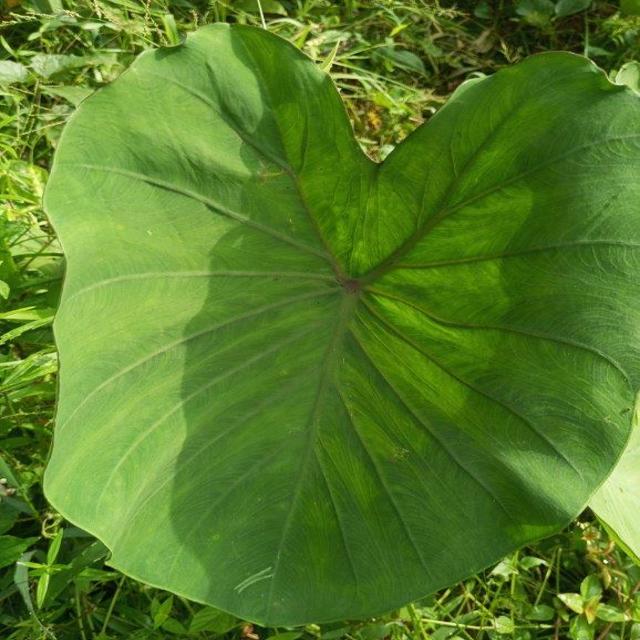
Label: Healthy